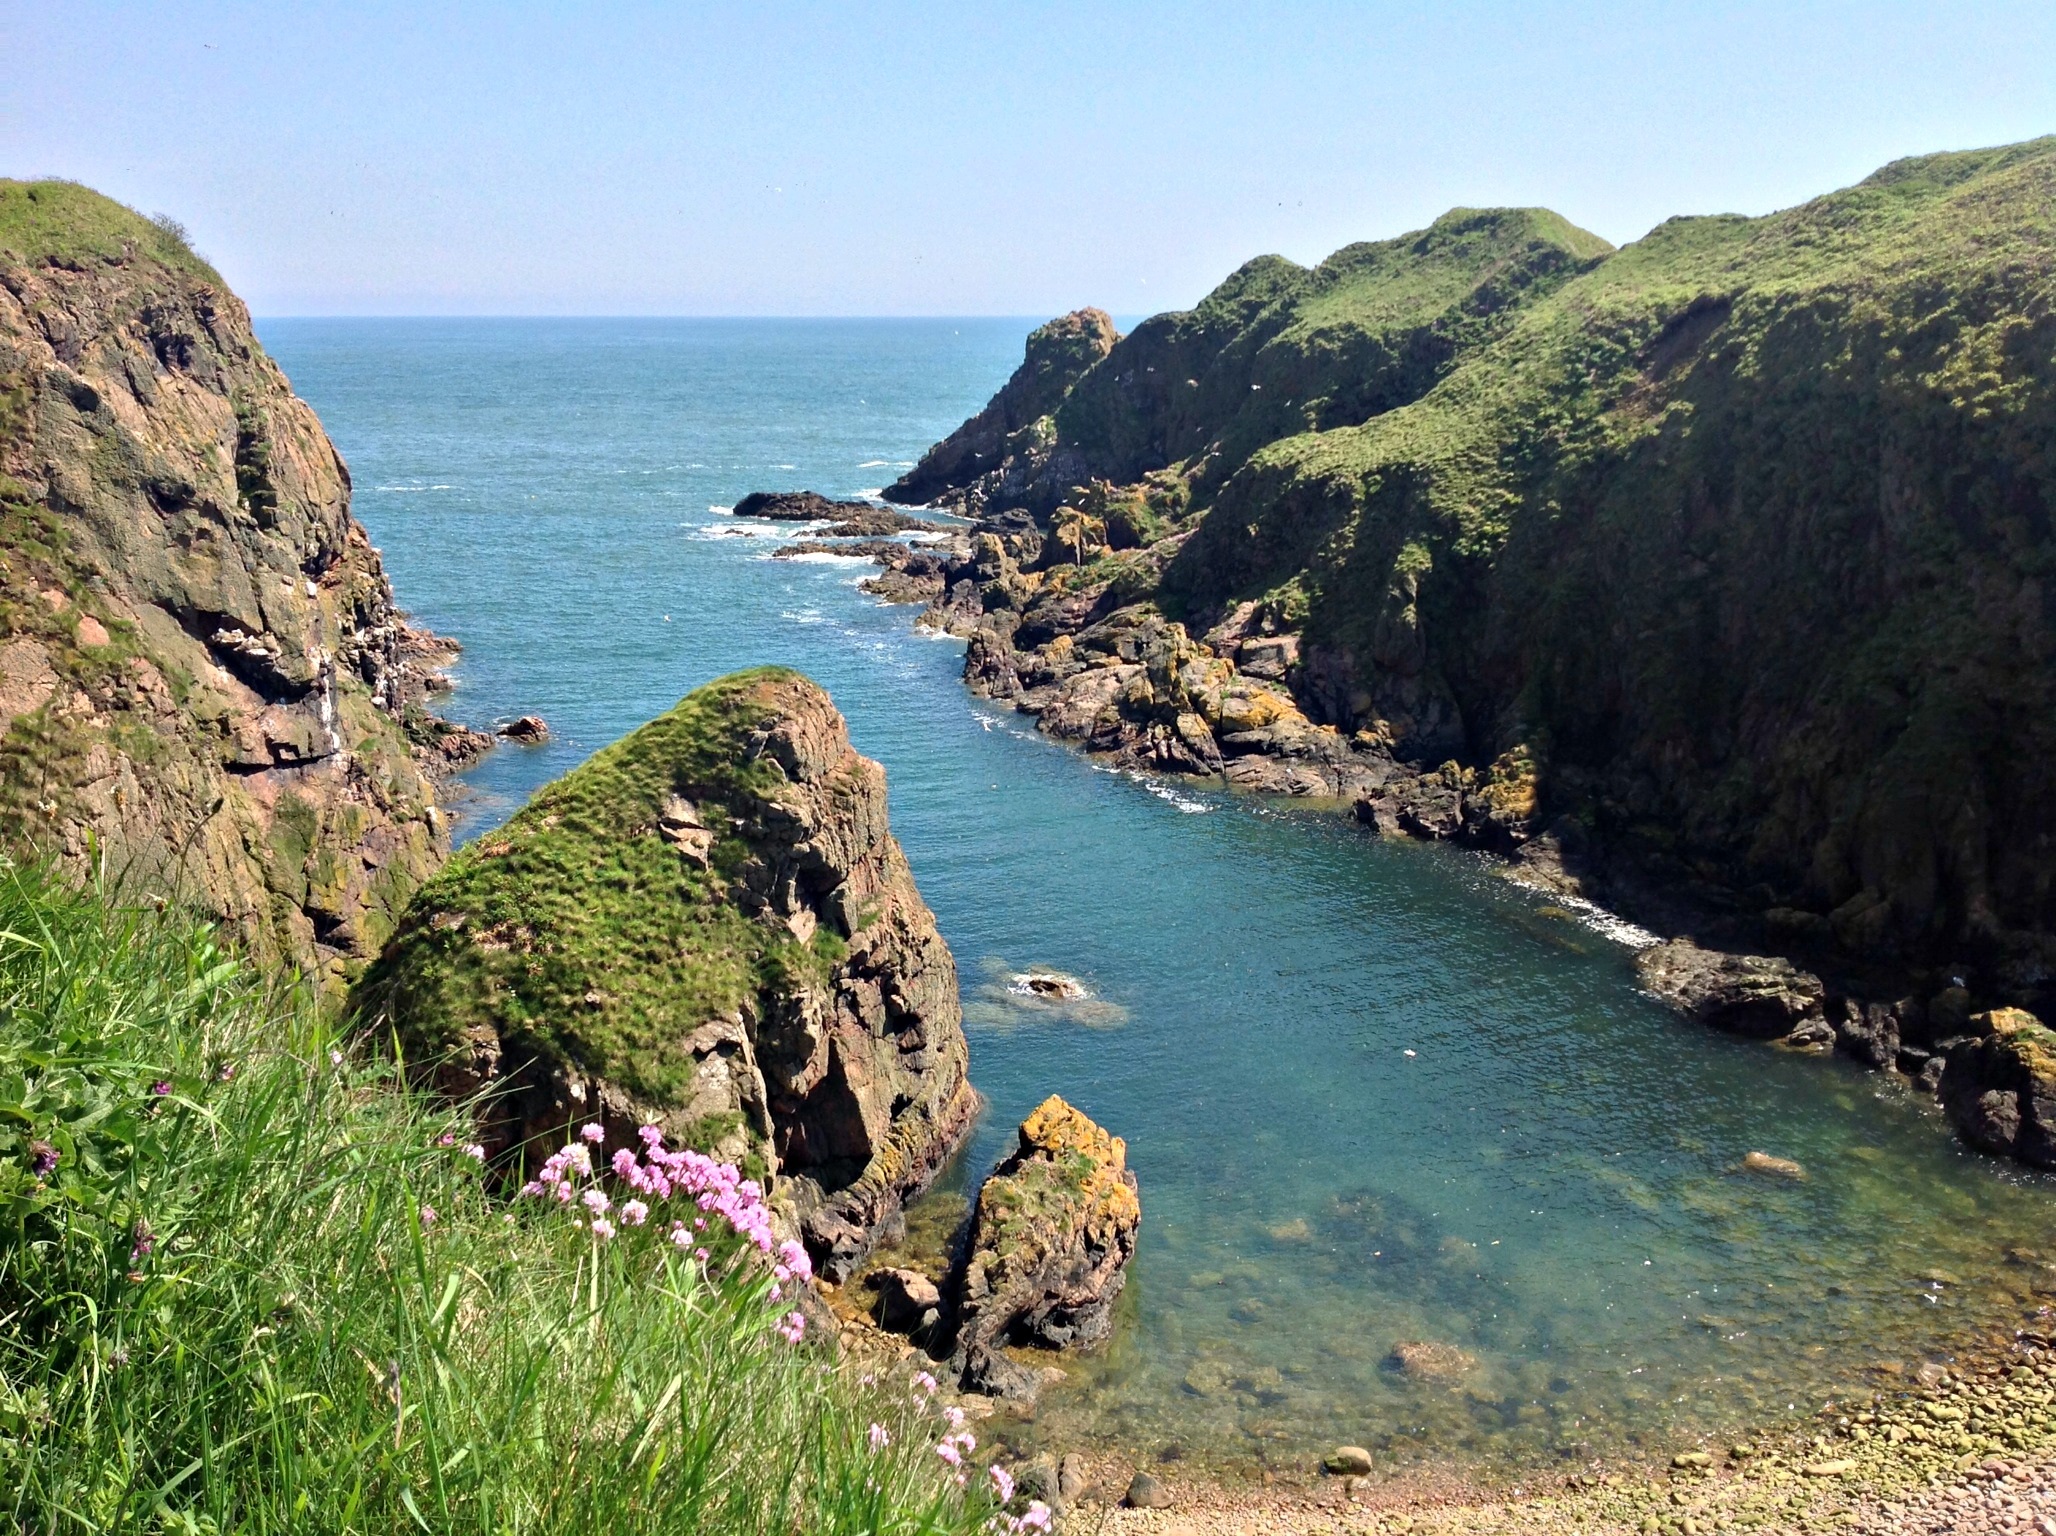
beach, landscape, sea, coast, rock, ocean, shore, vacation, coastline, cliff, cove, scenery, bay, terrain, body of water, aberdeen, scotland, scottish, aberdeenshire, cape, landform, geographical feature, bullers of buchan